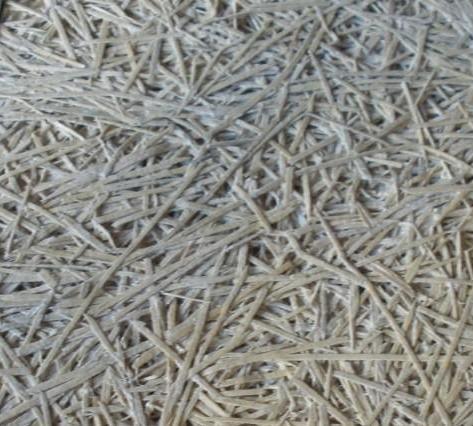
Texture: fibrous